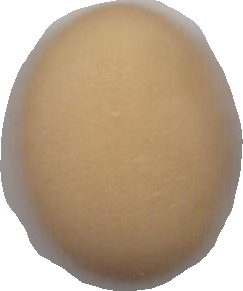
Variety: Anjasmoro